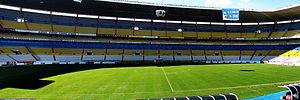
Le stade Jalisco est le troisième plus grand stade mexicain derrière le stade Azteca et le stade olympique. Le stade est situé à Guadalajara et sa capacité est de 56 713 places.